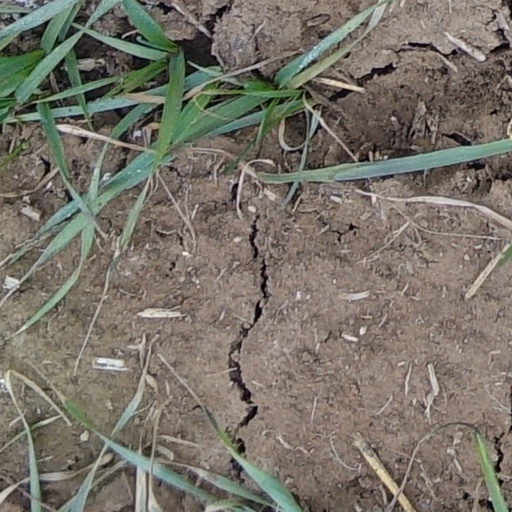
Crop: wheat